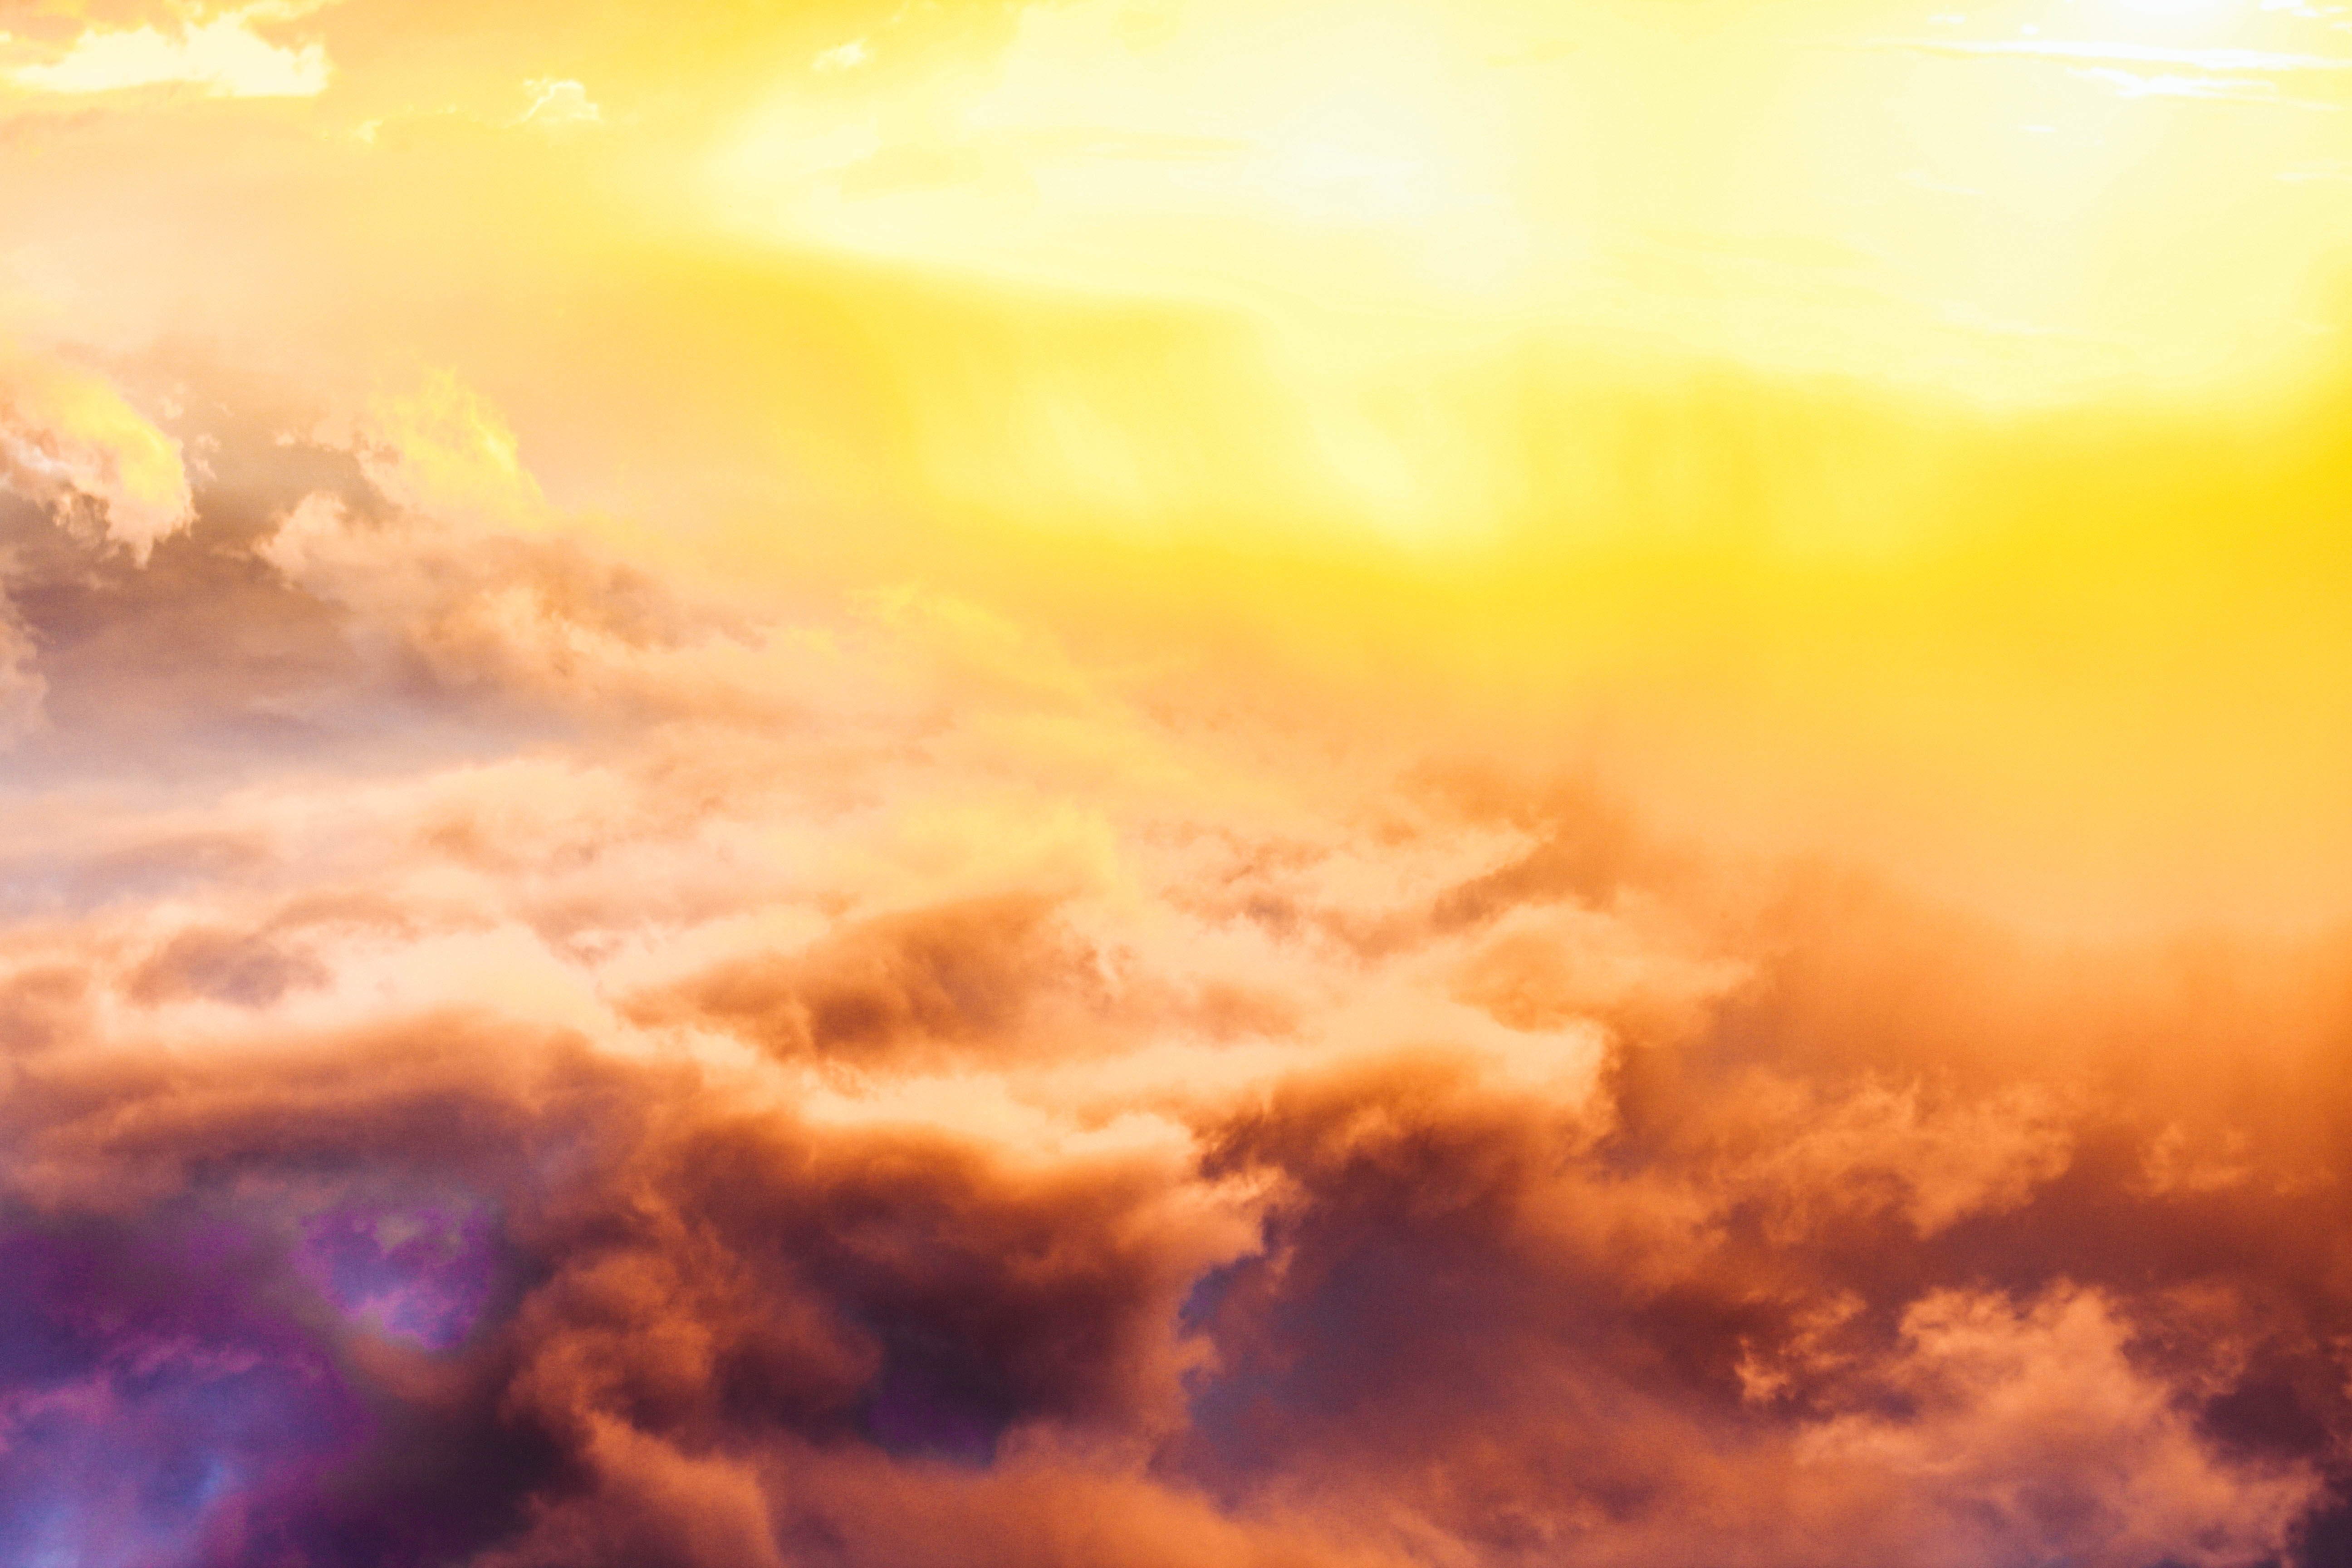
horizon, cloud, sky, sun, sunrise, sunlight, morning, dawn, atmosphere, daytime, evening, cumulus, calm, yellow, afterglow, phenomenon, meteorological phenomenon, atmosphere of earth, computer wallpaper, red sky at morning